Bryce Brown

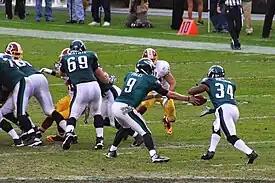
Bryce Brown takes a handoff from Philadelphia Eagles quarterback Nick Foles.

Brown was selected in the seventh round (229th overall) of the 2012 NFL draft by the Philadelphia Eagles. He signed a four-year contract with the team on May 11, 2012.